Meteor Studios

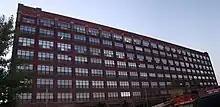
Meteor Studios occupied the seventh floor of the old Northern Electric Building in Montreal

The company was co-founded in January 2001 by director Pierre De Lespinois, who was based in Los Angeles, California, and Discovery Communications, based in Bethesda, Maryland. De Lespinois, who had created the HDTV series, "The Secret Adventures of Jules Verne", became president of Meteor Studios, while continuing to run Evergreen Films, his HD live-action company. In the early years, he travelled to Montreal once a month but otherwise worked with the Meteor team remotely.